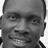
Emotion: happy